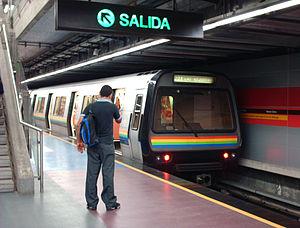
Roger Tallon est un designer français, né le 9 mars 1929 à Albi et mort le 20 octobre 2011 à Paris, considéré comme le père du design industriel français.
Le métro de Caracas est un des systèmes de transport en commun de la ville de Caracas capitale du Venezuela. La construction et l'exploitation du métro sont placés sous la responsabilisé de la société C.A. Metro de Caracas.